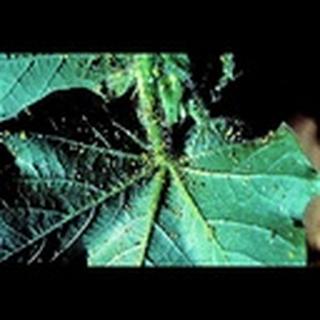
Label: cotton_aphids